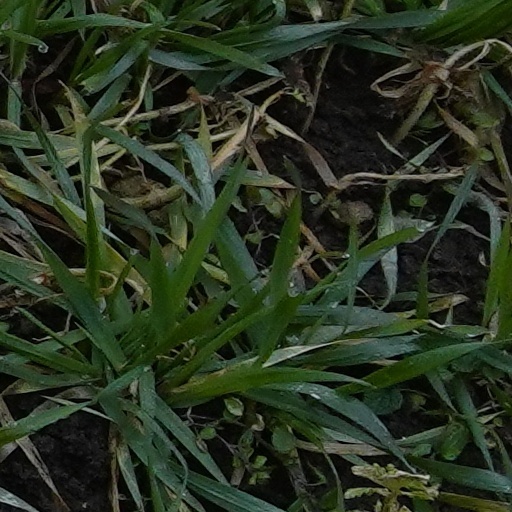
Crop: wheat